Burleigh Falls

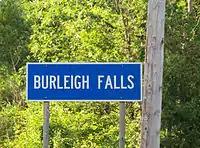

Also as part of the Trent-Severn Waterway, a long control dam was built just above the falls. The purpose of this dam is to regulate the water level on Lovesick Lake, both keeping it navigable for larger boats and ensuring sufficient water to operate the lock.